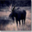
Label: deer